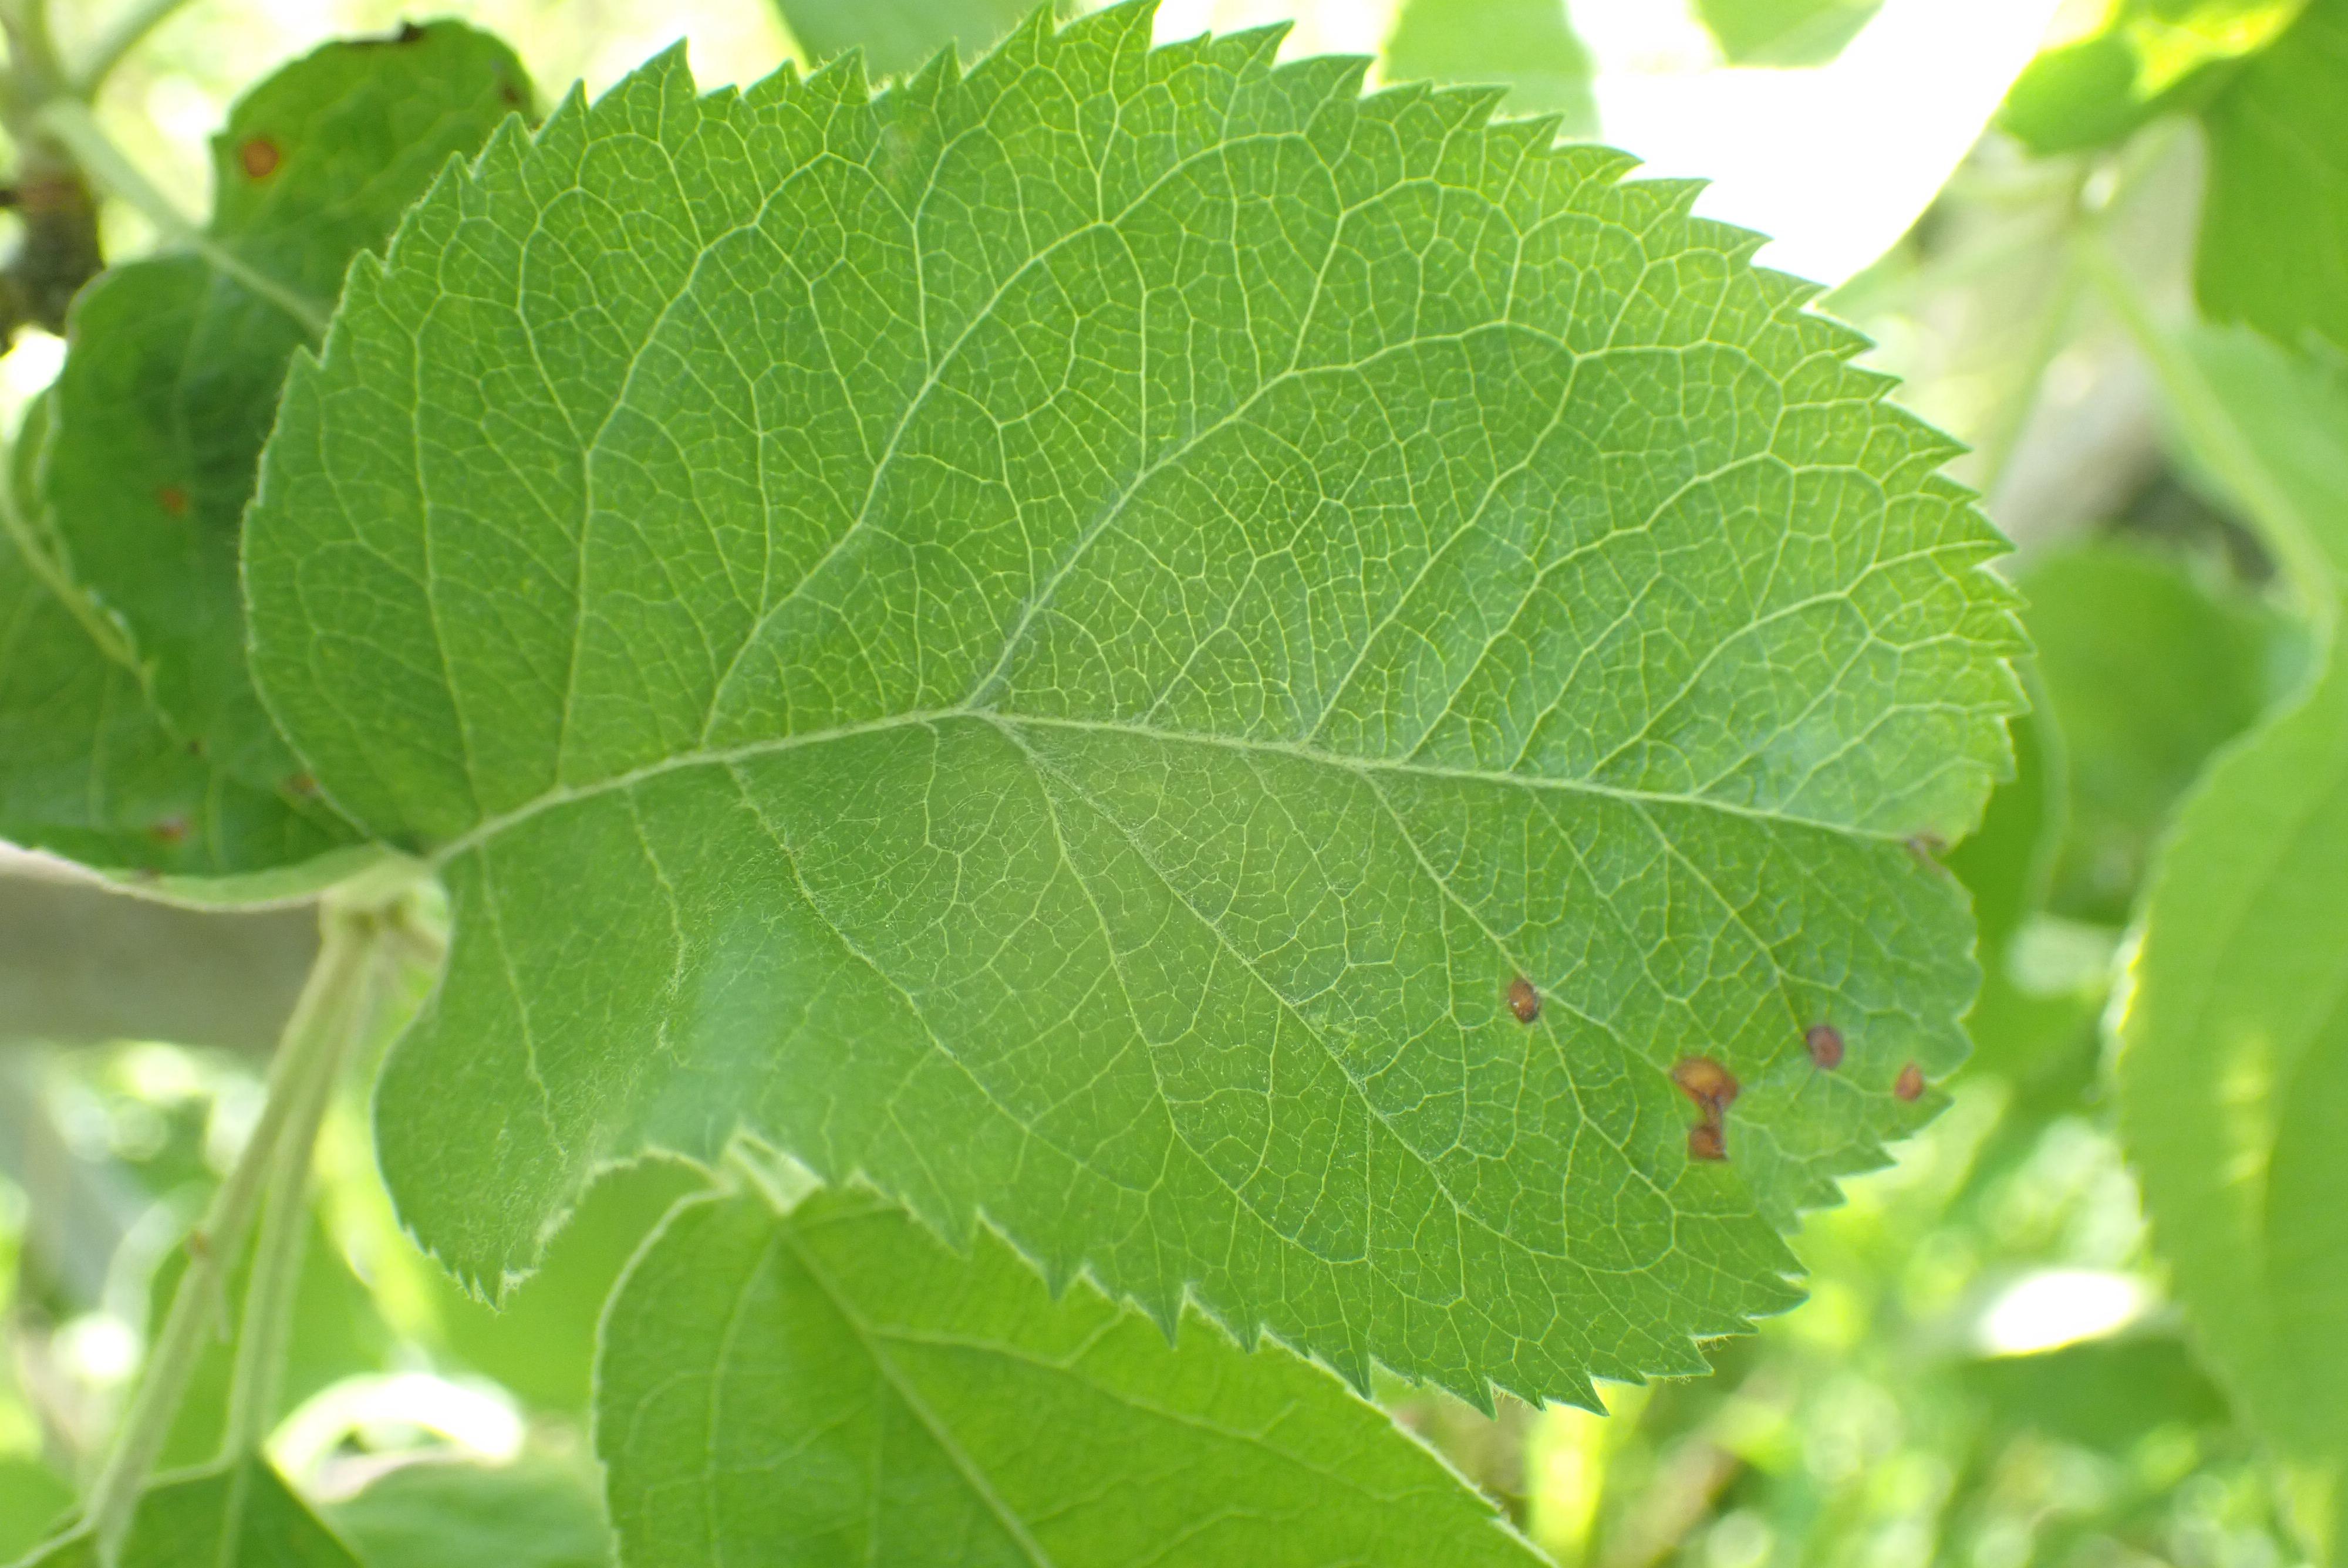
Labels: frog_eye_leaf_spot